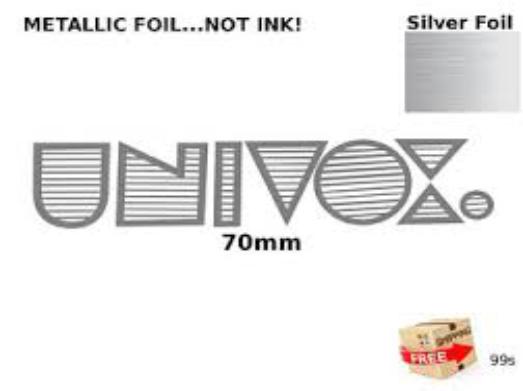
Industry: Electronic